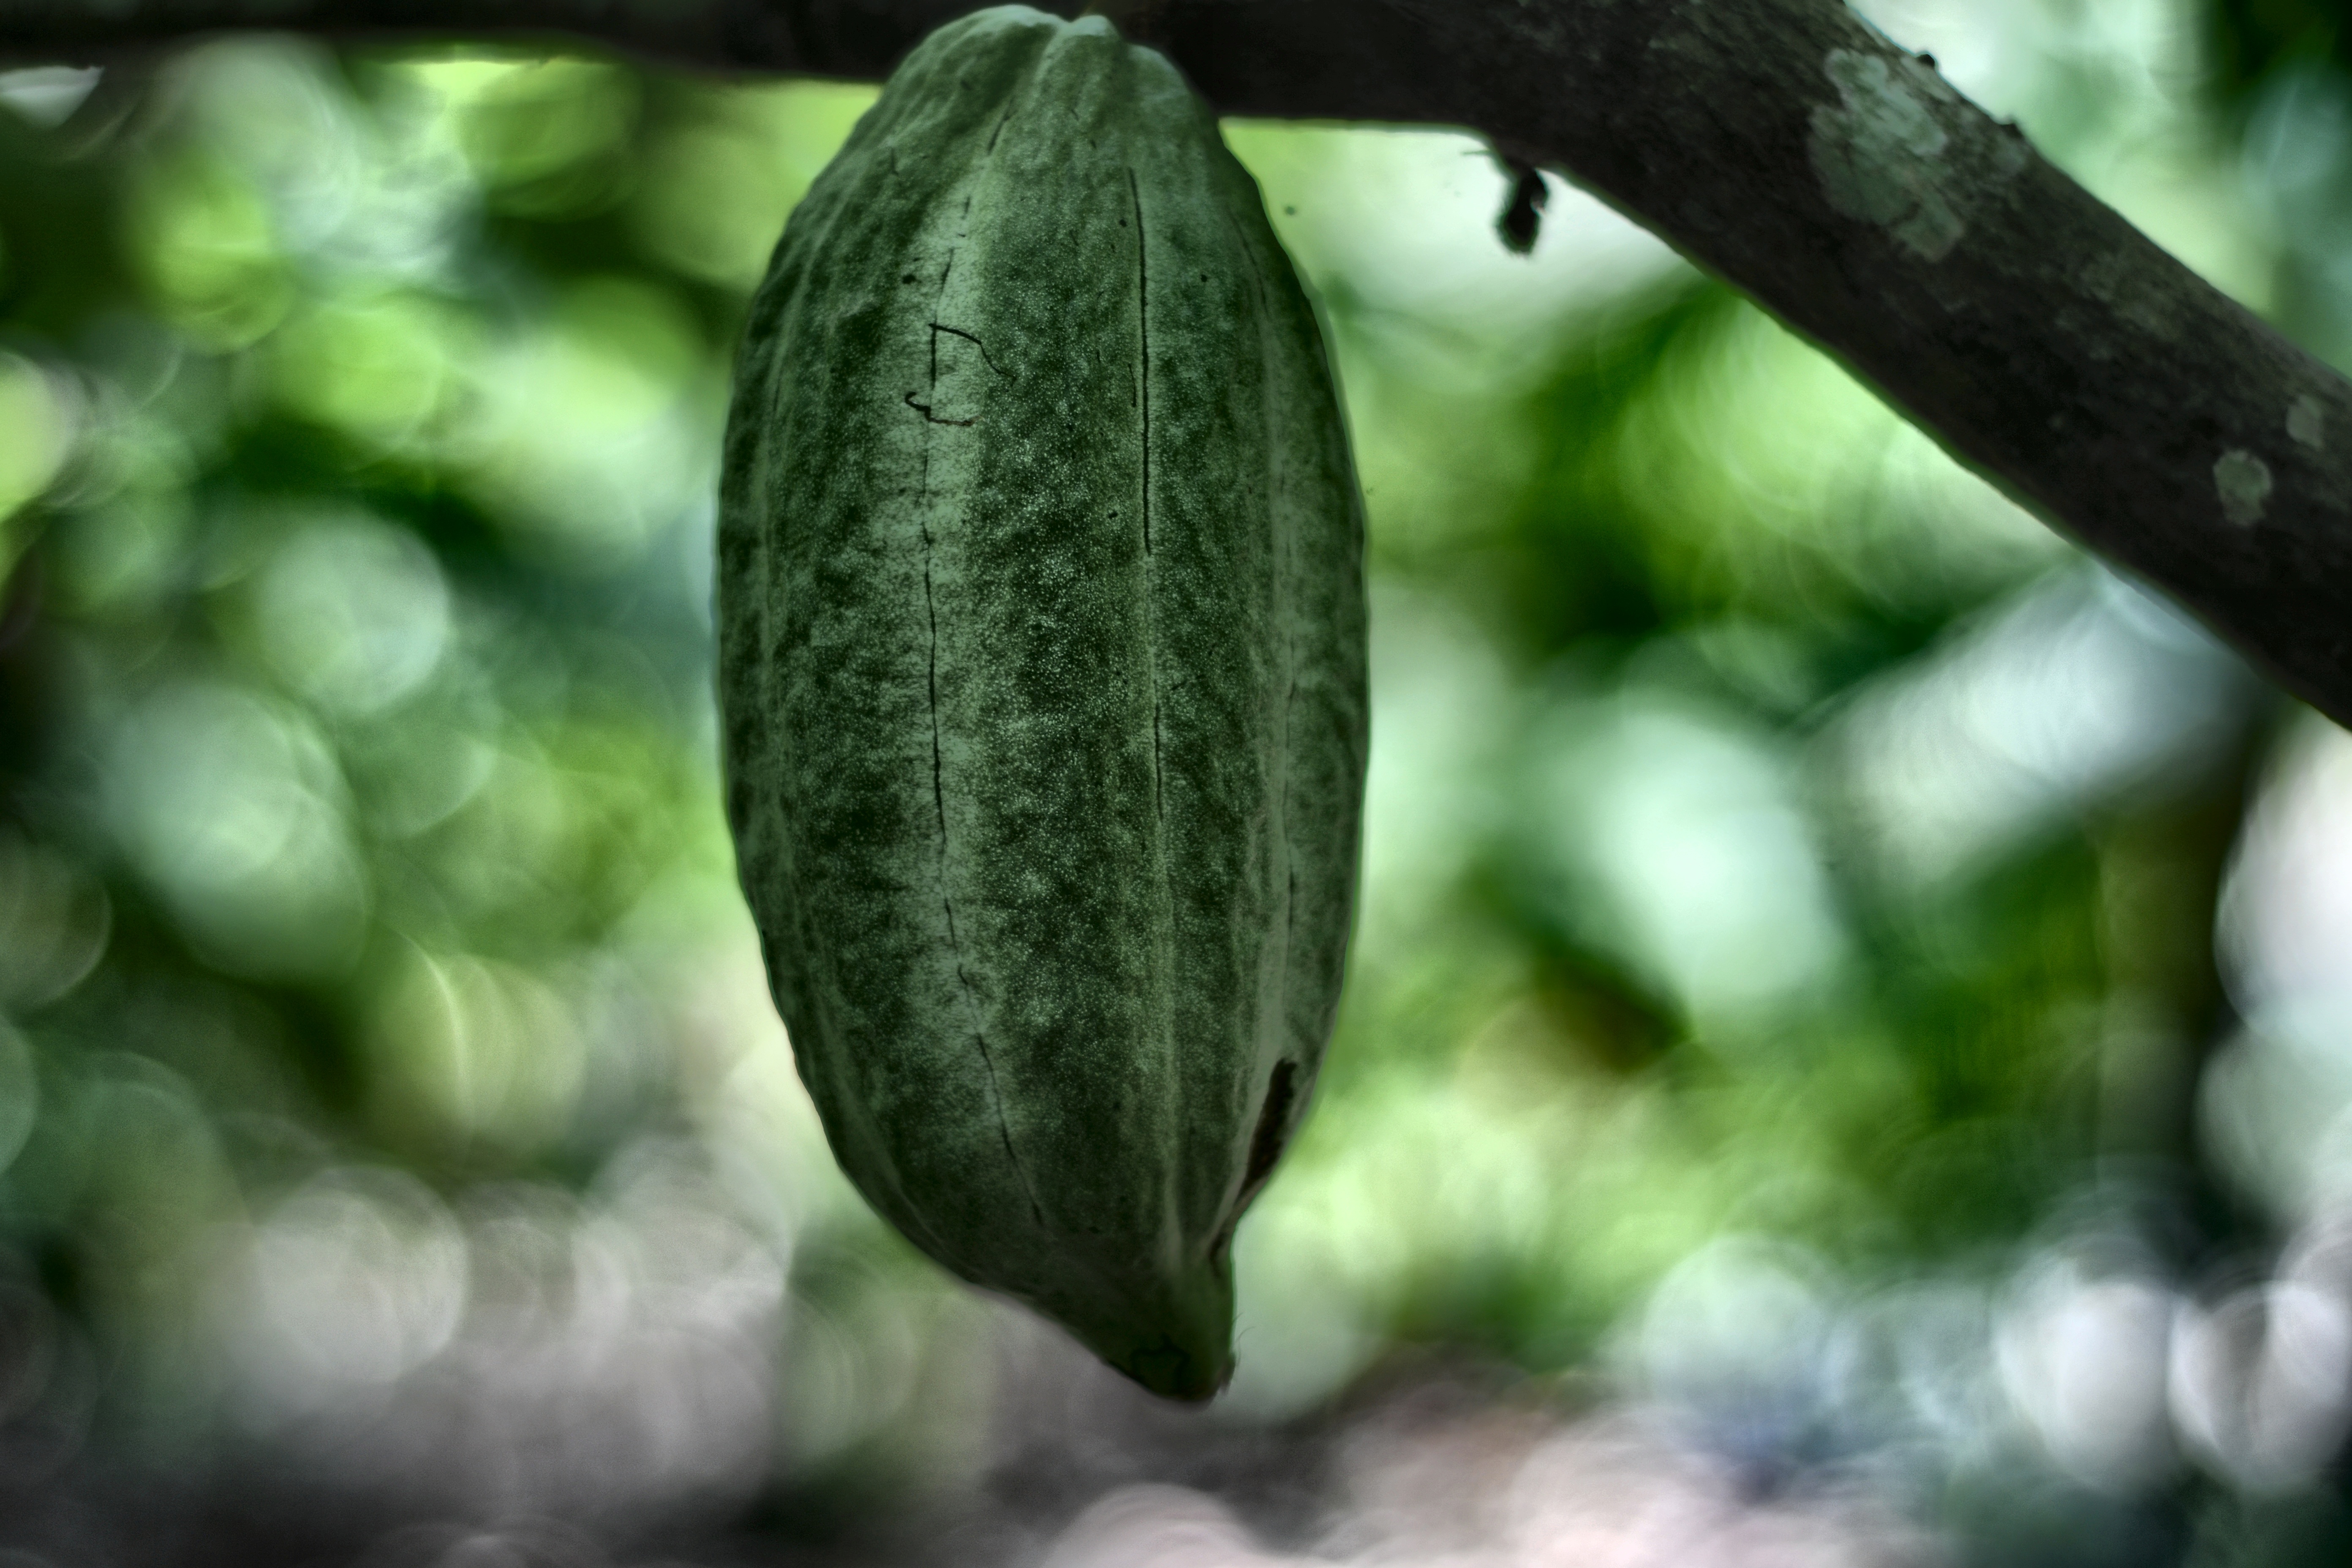
Maturity: unmature
Variety: Angoleta